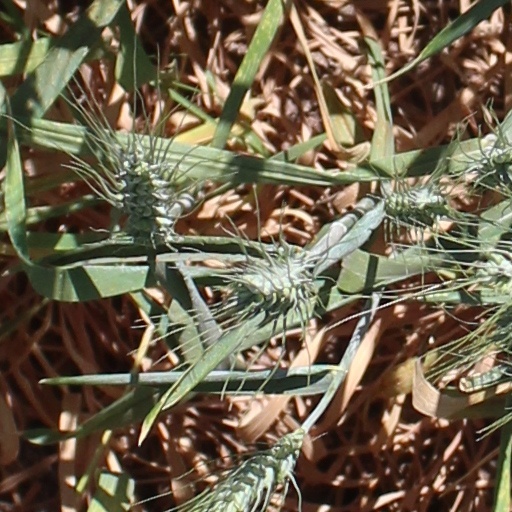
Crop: wheat